Horn furniture

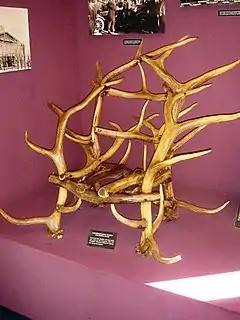
An elk horn chair in the Nevada State Capitol

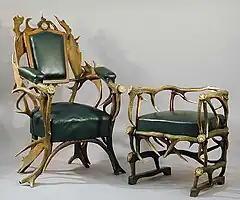
Geweihsessel

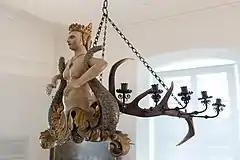
Leuchterweibchen (Female candle) at the Jagdschloss Grunewald

Horn furniture is a name given to furniture which is manufactured completely by shed antlers or pieces of furniture such as e.g. cabinets which are appliqued with antler elements such as carved horn roses or with antler pieces from tusks, fallow deer, stag and deer. Trophies of chase have already been used during the late Middle Age for furnishing and in modern times furniture makers use the horns and antlers of animals such as cattle (usually longhorned ones), antelope, moose and elk.